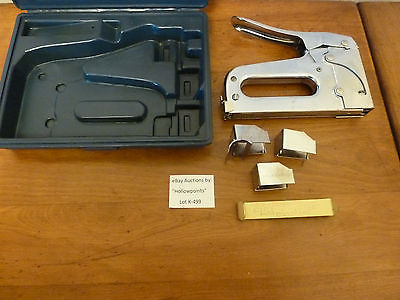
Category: stapler